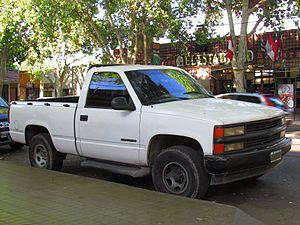
Le Silverado est le nom de la dernière gamme de pick-ups Chevrolet, il est aussi vendu par la marque GMC sous le nom de Sierra.